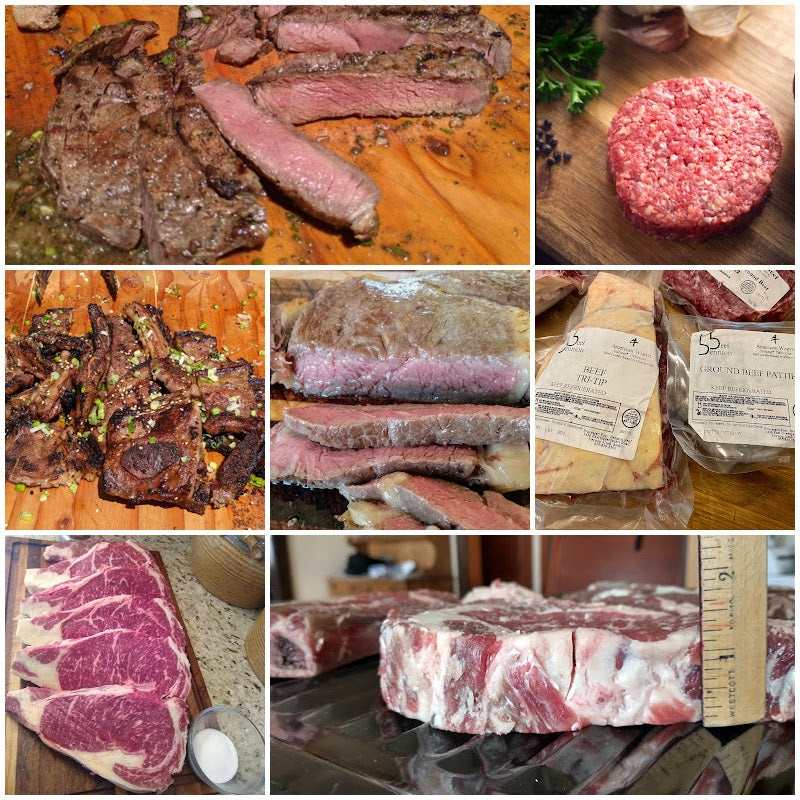
10 lbs. Assorted Wagyu Mixed Box, Local, Pasture Raised
This is an incredible price and you are supporting local from the American Wagyu Farm in Vernon, UT! Check out the comparisons in the pictures to see the awesome co-op bulk deal we are getting!! Know where your food comes from! Our specific American-Wagyu farmer pasture raises a cross of Angus and Japanese Wagyu which is an amazing combination of both worlds and unique to Utah as there aren't many who raise this breed and process it, especially so close to home. >>>Read This Article on All the Hype Around American Wagyu<<< So, what's all the fuss surrounding Wagyu anyway? True to it's elevated status of quality and taste, Wagyu is considered a luxury meat that contains endless amounts of marbling which lend to its tenderness and flavor. With proper and humane care to the animal and cooked to perfection, these high end characteristics give to the incomparable flavor and texture that cannot be matched by any other meat on the market. From the American-Wagyu rancher: ""These cattle are grass-fed for the first 6-8 months while on their mother's milk, and then are put in pastures with grain supplements until they are mature. The Wagyu breed from Japan grades beyond prime due to its marbling and tenderness. We breed Wagyu bulls to Angus cows to get a Wagyu/Angus cross calf that retains the hearty flavor of Angus, but also has the enhanced marbling and tenderness of Wagyu."" Every box will have approximately 2 lbs ground beef, 1 4-ct patties and 7 lbs of specialty cuts like: and two specialty cuts which CAN include: tri-tip, t-bone, new york, ribeye, top sirloin, and asian ribs. Notes about pickup: 1. Join a car line and stay in your vehicle. We will come to you to look up your order. Open your trunk and we will load you up. Safe, fast and easy! 2. You can send anyone to pickup your order. It does not need to be you. This allows you to work around any scheduling conflicts you may have, so you don't miss out.
Brand: Food and Meat Co-op in Wyoming
Category: Food, Beverages & Tobacco > Food Items > Meat, Seafood & Eggs > Meat